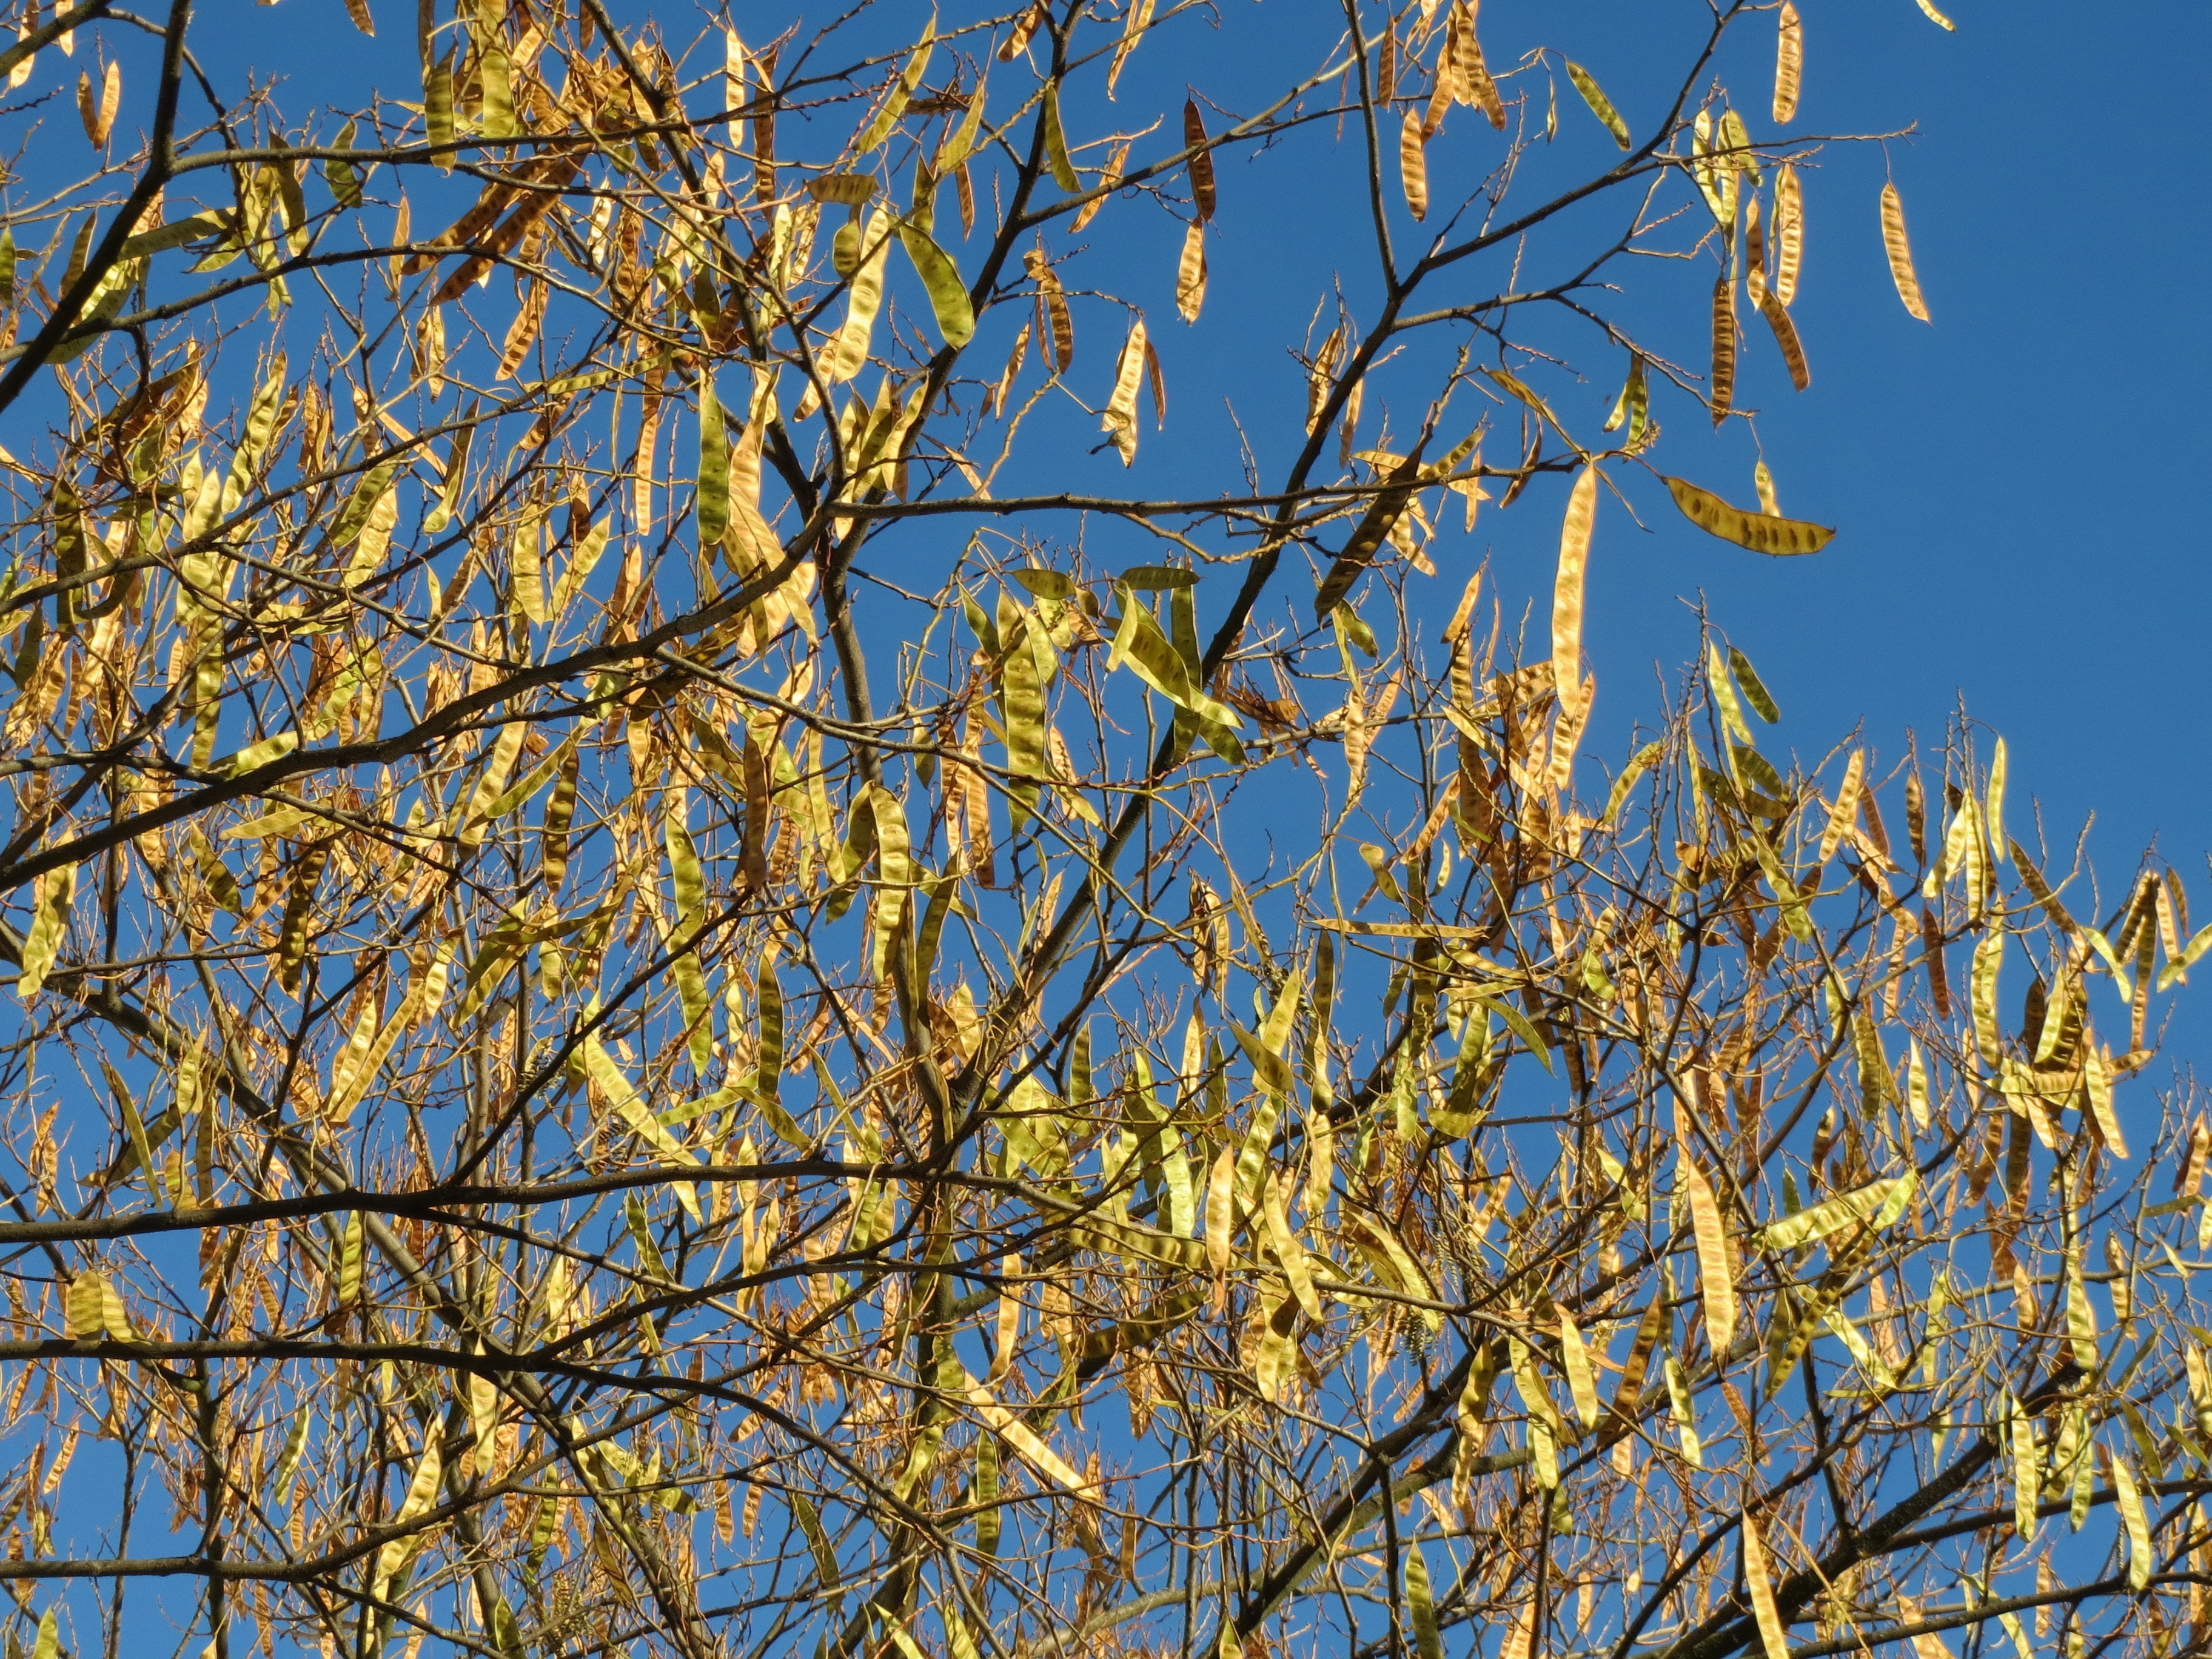
tree, nature, branch, winter, plant, sky, fruit, sunlight, leaf, flower, autumn, botany, flora, season, silk tree, albizia julibrissin, persian silk tree, pink silk tree, woody plant